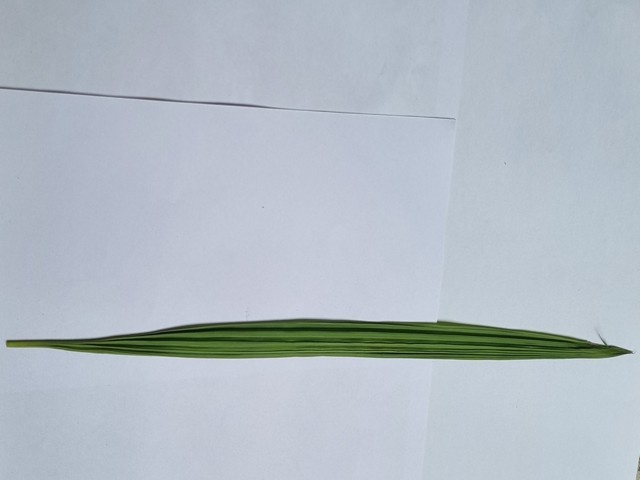
Plant: betal